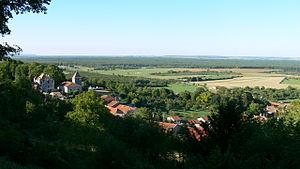
Panorama sur la Forêt de la Reine, Meurthe-et-Moselle &amp
Boucq est une commune française située dans le département de Meurthe-et-Moselle en région Grand Est.
La forêt domaniale de la Reine est un massif forestier lorrain dit de forêt humide, d'environ 5 000 ha et comprenant plus d'une dizaine d'étangs forestier naturels. Située au pied des côtes de Meuse et au Nord de Toul et au Sud de la Woëvre, la forêt est à la fois un site natura 2000 et une zone importante pour la conservation des oiseaux. Elle est située dans le parc naturel régional de Lorraine.